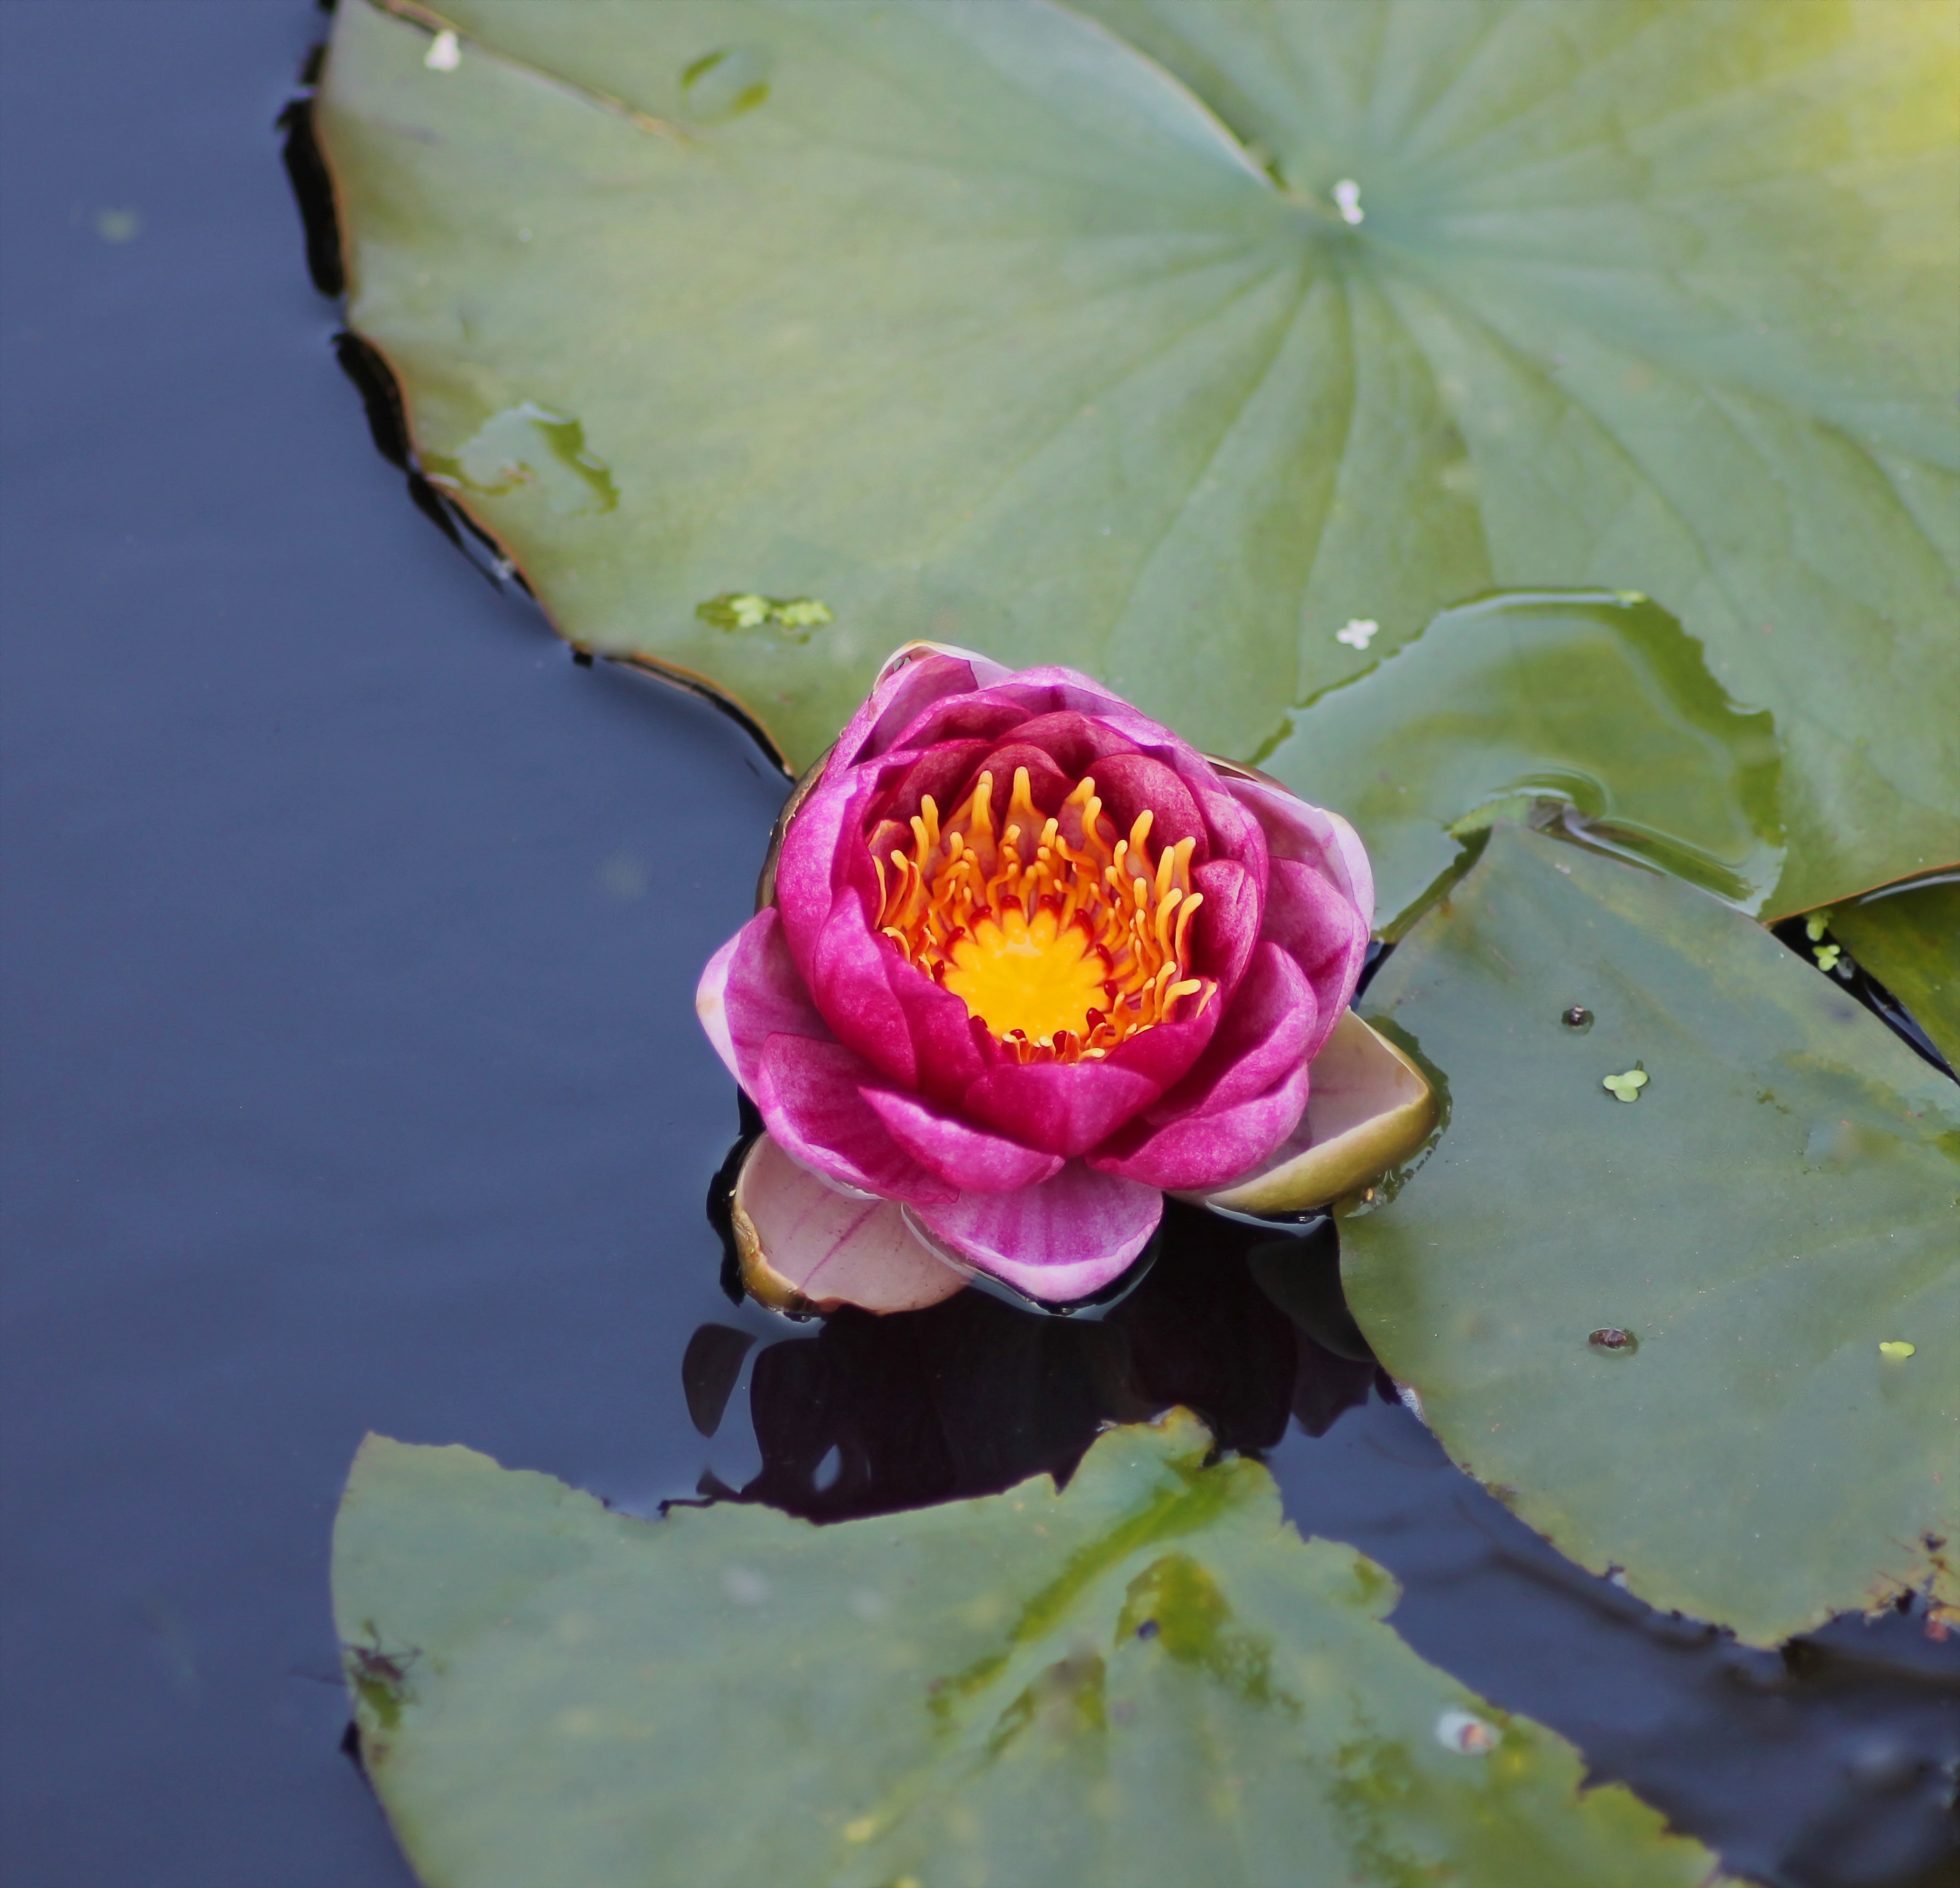
water, blossom, plant, leaf, flower, petal, pool, botany, yellow, pink, sacred lotus, flora, water lily, close up, leaves, lotus, beautiful, have, macro photography, water plant, flowering plant, land plant, lotus family